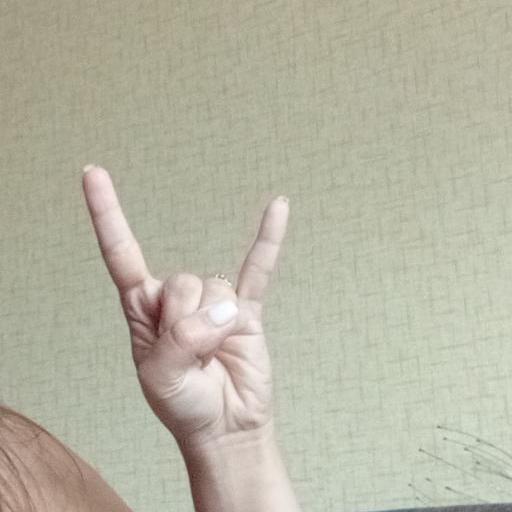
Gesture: rock